List of sister cities in California

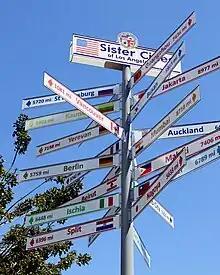
Sister cities of Los Angeles

This is a list of sister cities in the United States state of California. Sister cities, known in Europe as twin towns, are cities which partner with each other to promote human contact and cultural links. This partnering is not limited to cities and often includes counties, regions, states and other sub-national entities.